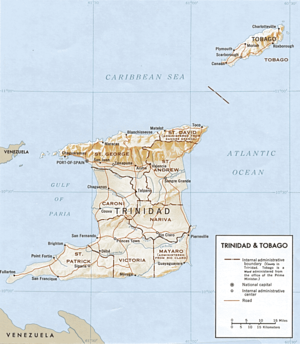
La république de Trinité-et-Tobago comporte les îles suivantes :